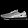
Label: Sneaker